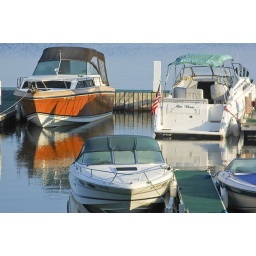
Close up of boats at dock, reflecting on water in early morning.